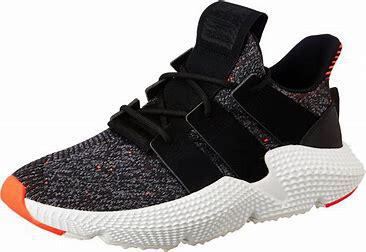
Brand: Adidas
Model: Prophere